Crown jewels

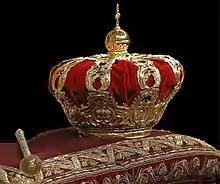
Crown used in the proclamation of Kings of Spain, made in the 18th century

The crown jewels of the Kingdom of Man consist of a ceremonial sword known as the Manx Sword of State. The Sword of State is carried by the sword bearer before the King's personal representative to the Isle of Man, the lieutenant governor, at each meeting of Tynwald day and dates from not later than the 12th century. It is popularly said to be the sword of Olaf the Black, who became King of Mann and the Isles in 1226. Recent analysis of the sword has determined that it is a 15th-century design, and probably made in London. The blade itself is thought to have been fitted in the late 16th or 17th century. It is possible that the sword was made for the 1422 Tynwald meeting that was attended by Sir John Stanley. The sword has a two-edged steel blade, 29 inches long, with a hardwood hilt, 9 inches long, which tapers from the guard to the pommel. The guard is a thin steel band, 11 inches across, surmounted where the guard intersects the blade with shields carrying the 'Three Legs of Man', which also appear on the flattened pommel.